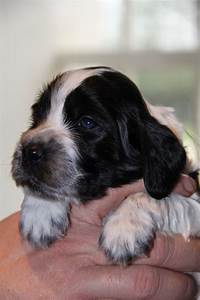
Label: dog